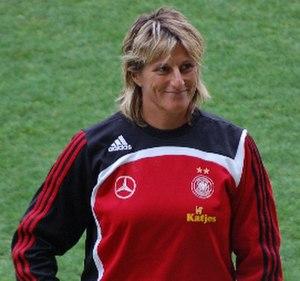
L'équipe d'Allemagne féminine de football est l'équipe nationale qui représente l'Allemagne dans les compétitions majeures de football féminin: la Coupe du monde, les Jeux olympiques, les Championnats d'Europe et l'Algarve Cup. Elle est gérée par la Fédération allemande de football. Son premier match officiel a eu lieu en 1982. Après la réunification allemande, la DFB est restée du côté de l'Allemagne de l'Ouest.
Silke Rottenberg est une joueuse de football allemande née le 25 janvier 1972 à Euskirchen. Elle évoluait au poste de gardienne de but jusqu'en 2008 au 1.FFC Francfort et en équipe d'Allemagne.